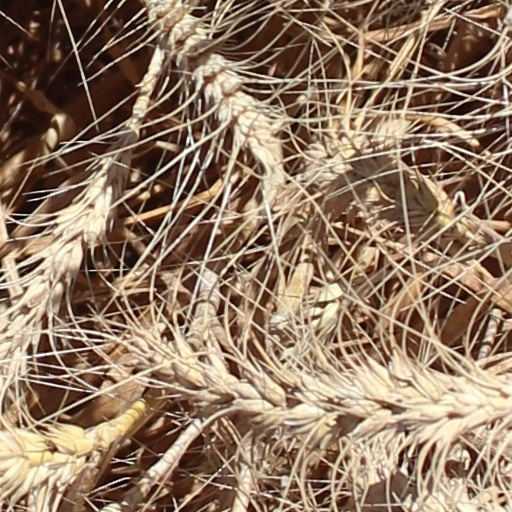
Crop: wheat